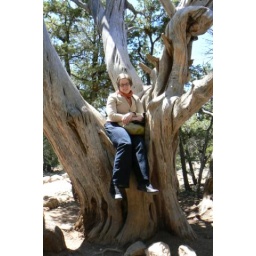
Meredith sitting in a tree